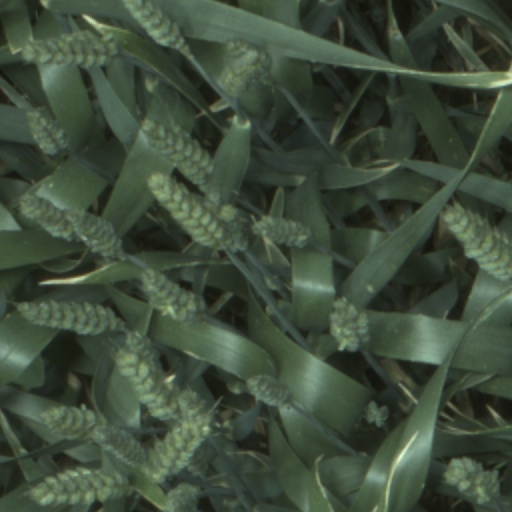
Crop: wheat